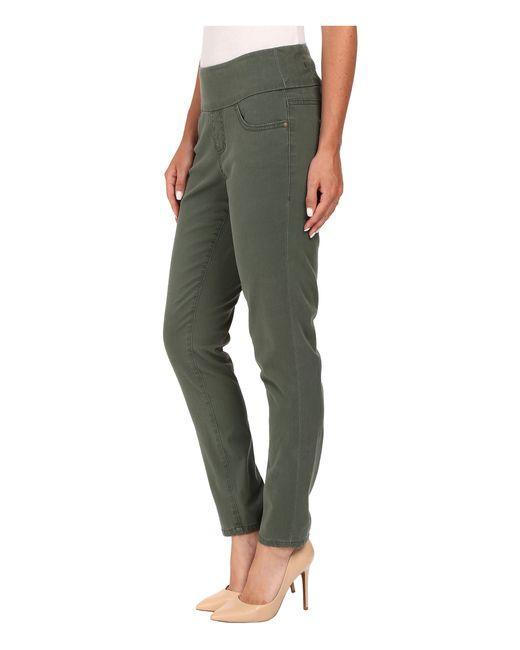
Hellblaue Leggings mit hohen Absätzen